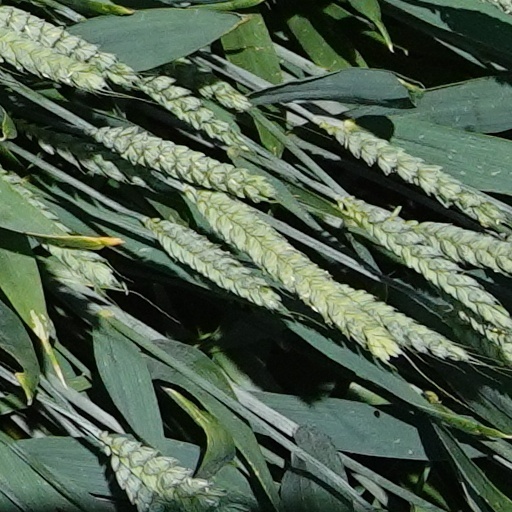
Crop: wheat